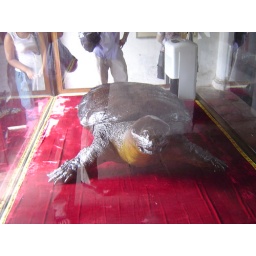
turtle used to be in the lake very old